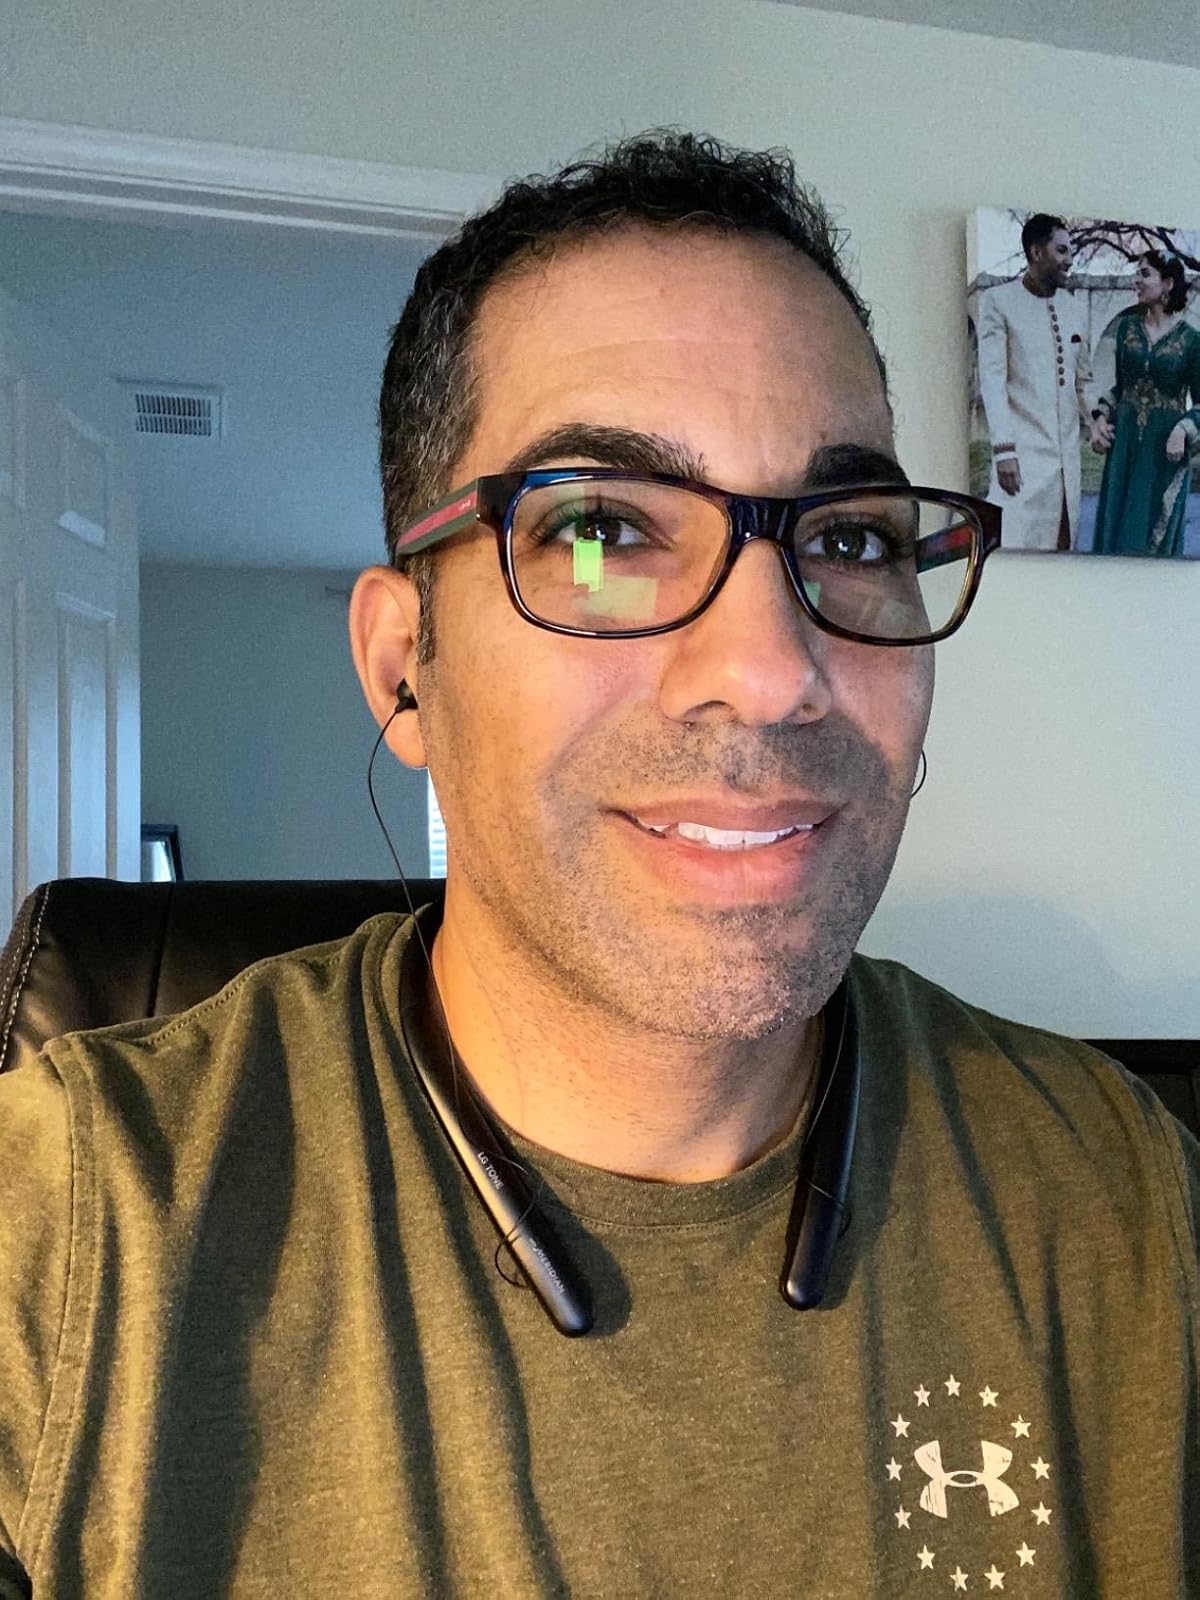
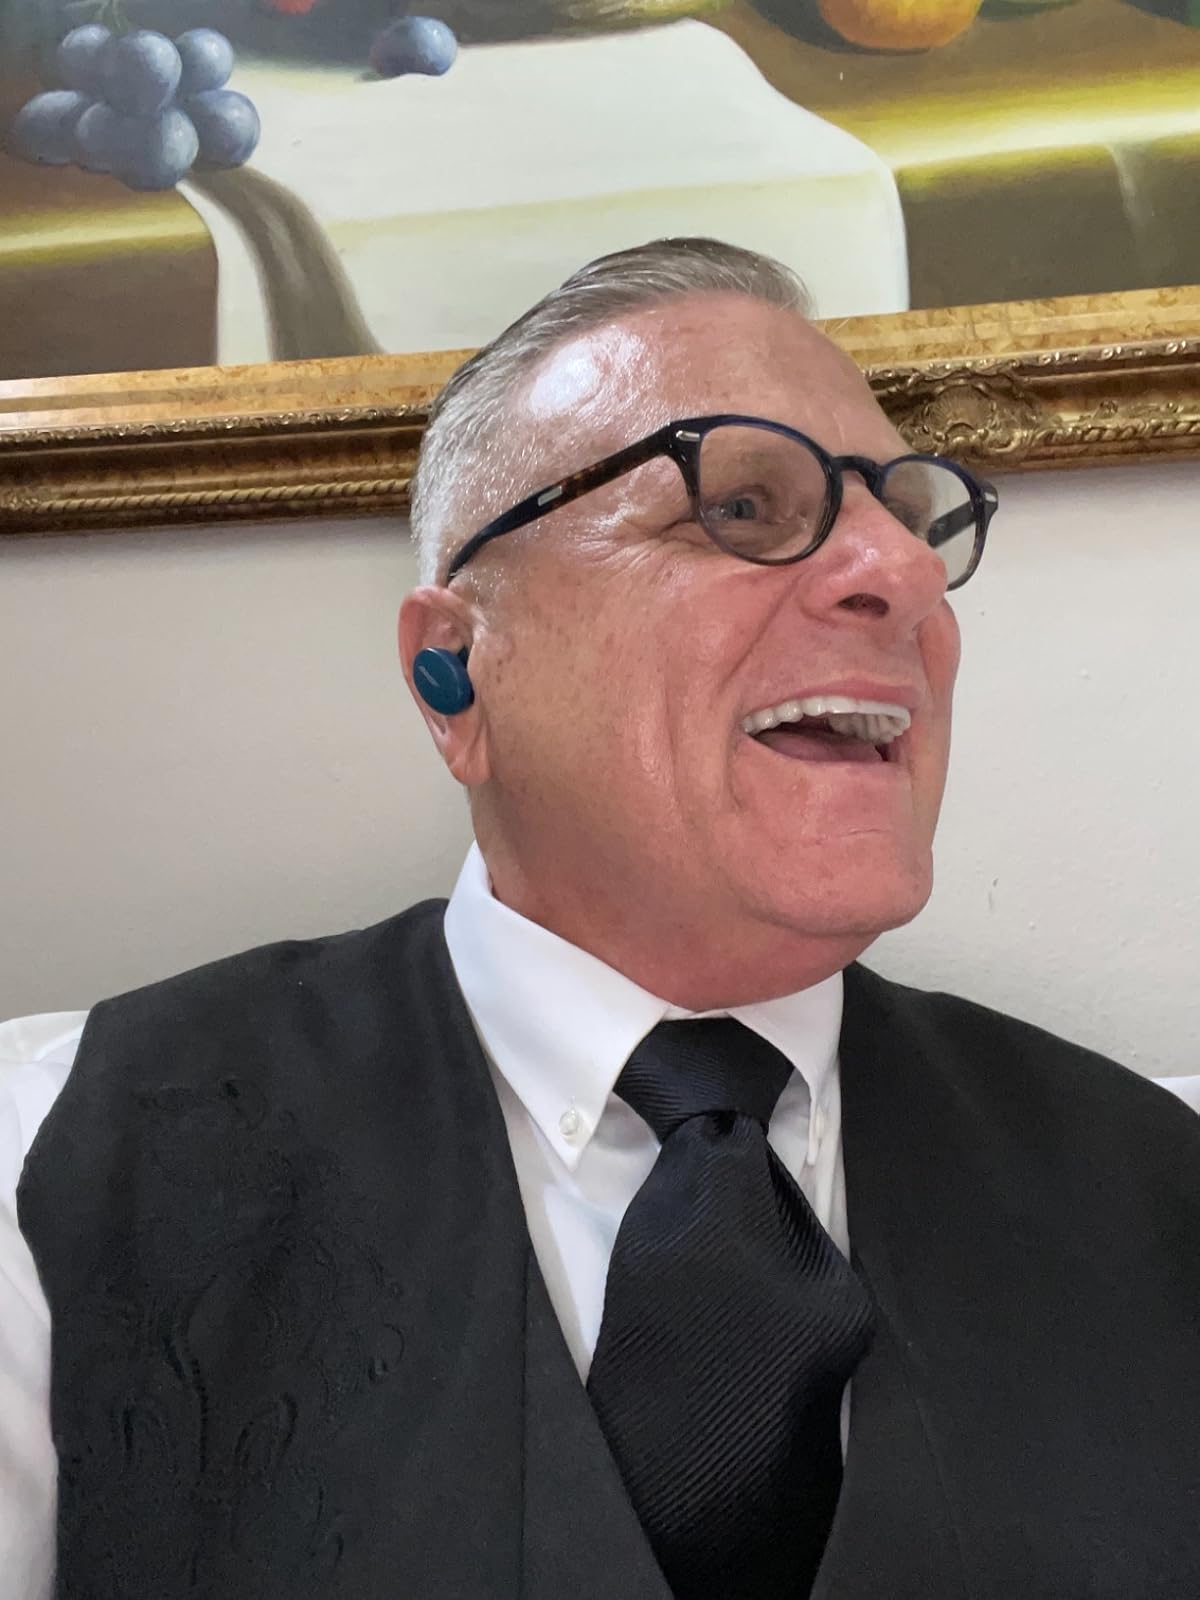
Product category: earbuds
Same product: no